Nggela Channel

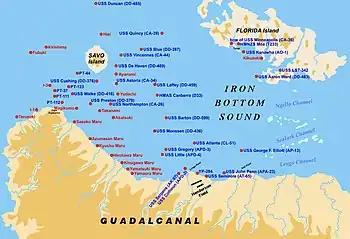
Chart of Ironbottom Sound and surrounding waters and islands.

In the Solomon Islands, the waters between the Florida Islands and Taivu Point on the northeast of Guadalcanal are divided by reefs into (from north to south) Nggela Channel, Sealark Channel and Lengo Channel. They connect Ironbottom Sound to the west with Indispensable Strait to the east.